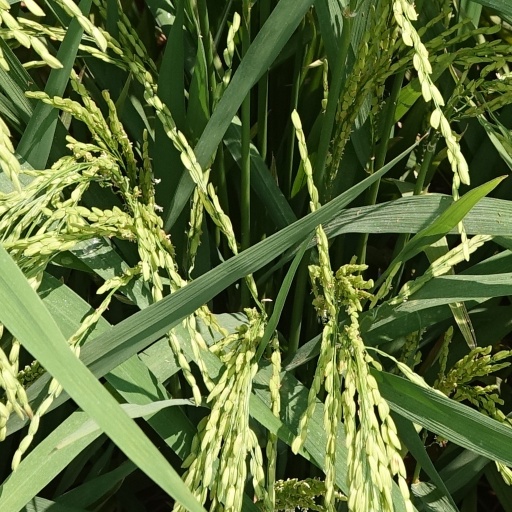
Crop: rice